Momo Watanabe

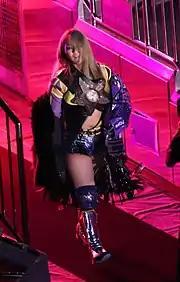
Watanabe on the second night of the Stardom World Climax 2022 of March 27.

Watanabe and Kid's feud degenerated into an eight-woman elimination tag team match in which both of them would be the captains of their respective teams. The loser captain would be forced to join the enemy unit and if Kid lost she would also have to unmask. The match took place on December 18, at Osaka Super Wars, the event which represented the last part of the "Super Wars" trilogy. With the match coming down to the wire and Queen's Quest holding a 2 to 1 advantage over Starlight Kid a shocking moment occurred when Watanabe betrayed her faction and hit her long-time tag team partner AZM over the head with a chair, handing the win to Oedo Tai and anointing herself the “Black Peach” of the group, turning heel in the process.